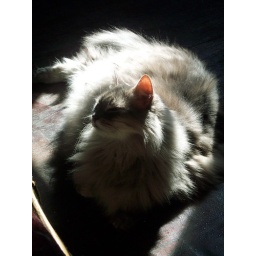
a very happy Pantera sitting in a sunbeam on my bedroom floor